David Edward Jackson

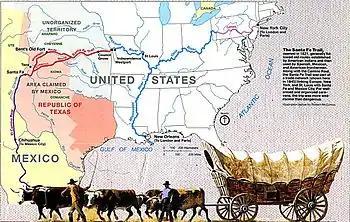

By early 1831, Jackson was in southeast Missouri's lead belt, attending to his personal affairs and those of his brother George, who died on March 26, 1831. On April 7, he returned to St. Louis to meet with his partners for a trade trip to Santa Fe, which was controlled by the Spanish. The caravan of wagons left St. Louis on April 10, 1831, traveling down the Santa Fe Trail. To save time, the group decided to take the "Cimarron cutoff," at the risk of not finding water for two days. Smith went missing while looking for water, but the caravan continued on, hoping he would find them.